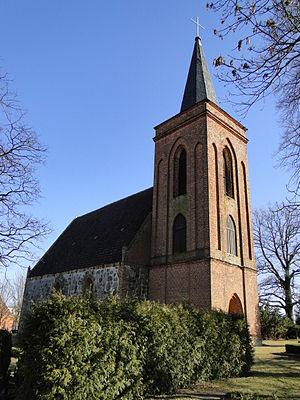
Petersdorf est une municipalité allemande située dans le land de Mecklembourg-Poméranie-Occidentale et l'Arrondissement du Plateau des lacs mecklembourgeois.